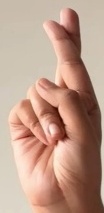
ASL sign: R